Employment record book

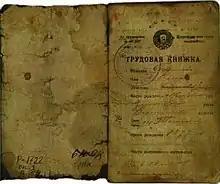
"Trudovaya knizhka" (1919, RSFSR).

On 9 July 1922 a new "KZoT", and on 20 June 1923 the decree "On Identity Cards" were adopted. In 1924 "trudovaya knizhka" was replaced with ), register of data exclusively related to employment.